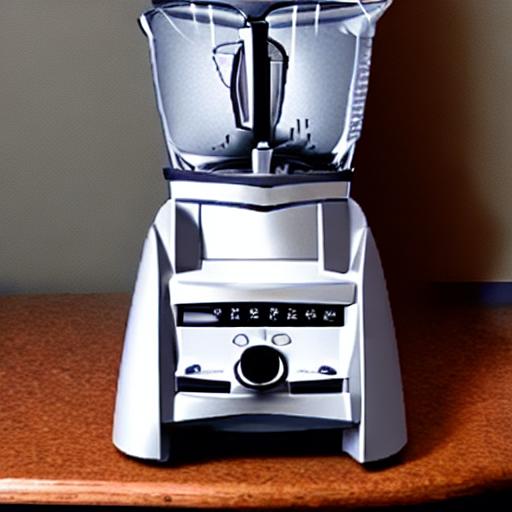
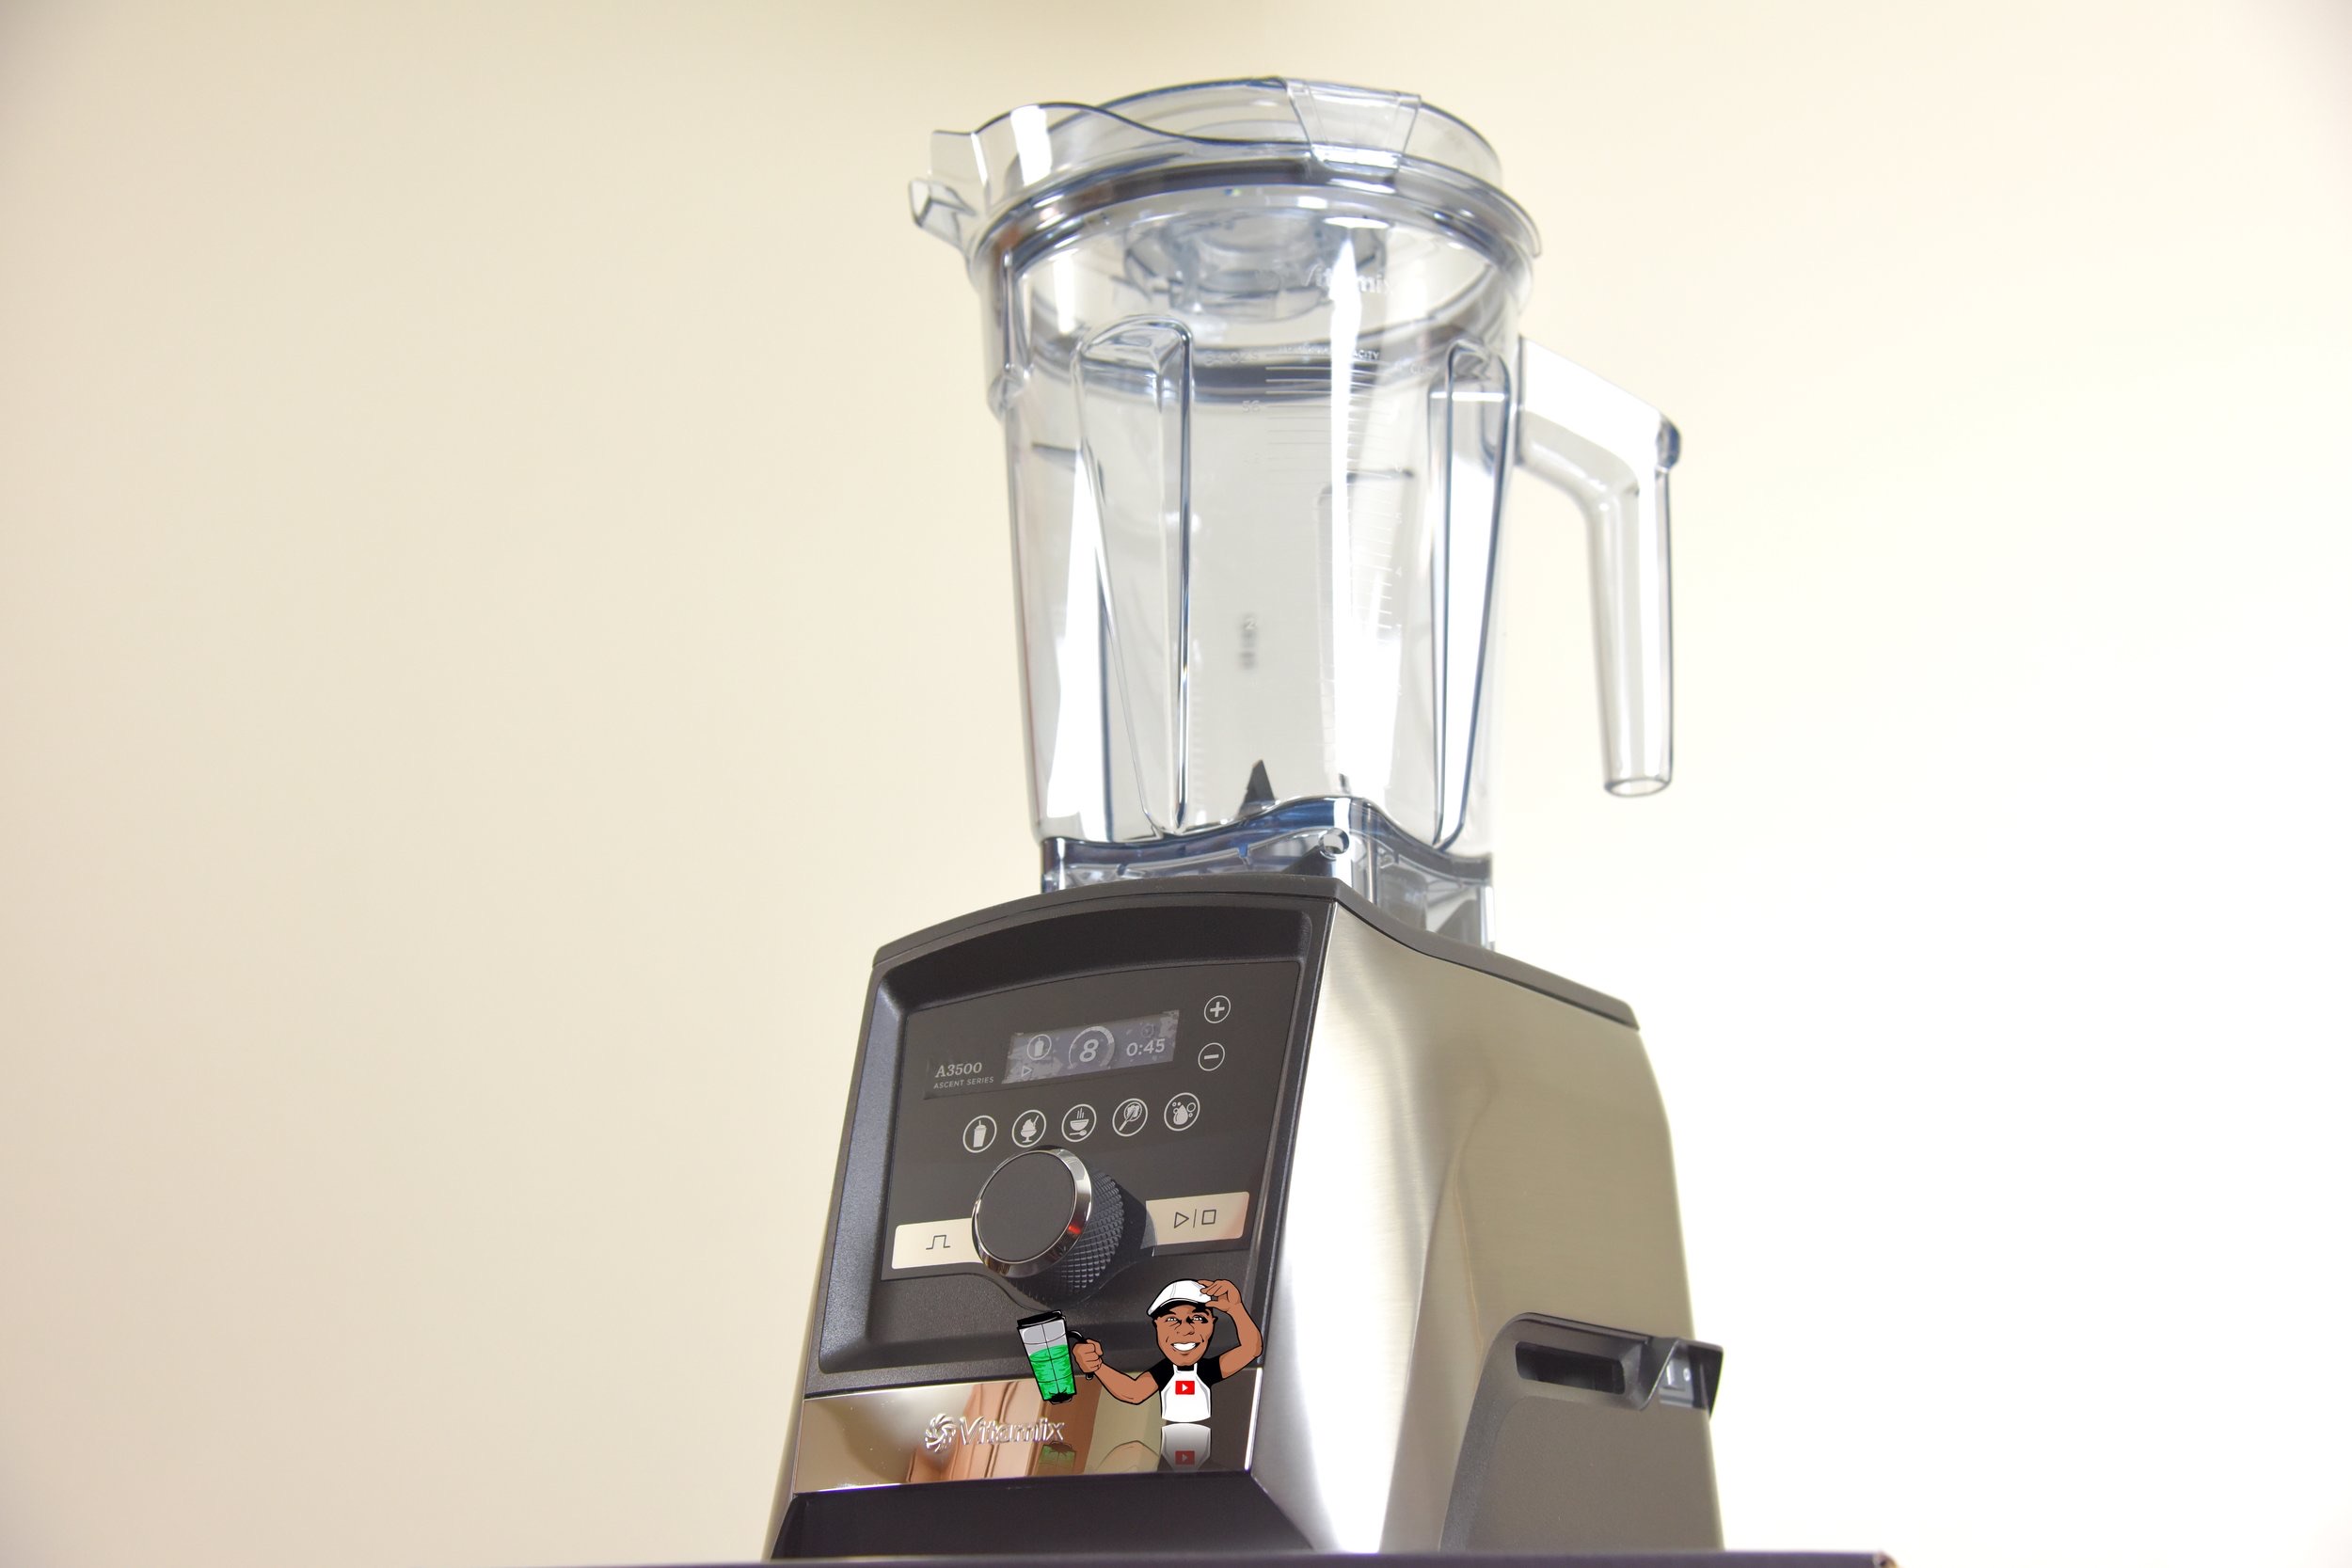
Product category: items_blender
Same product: no